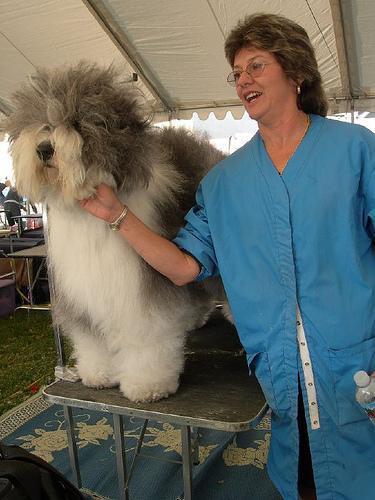
Old_English_sheepdog